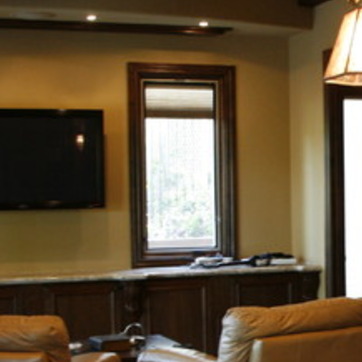
Material: glass